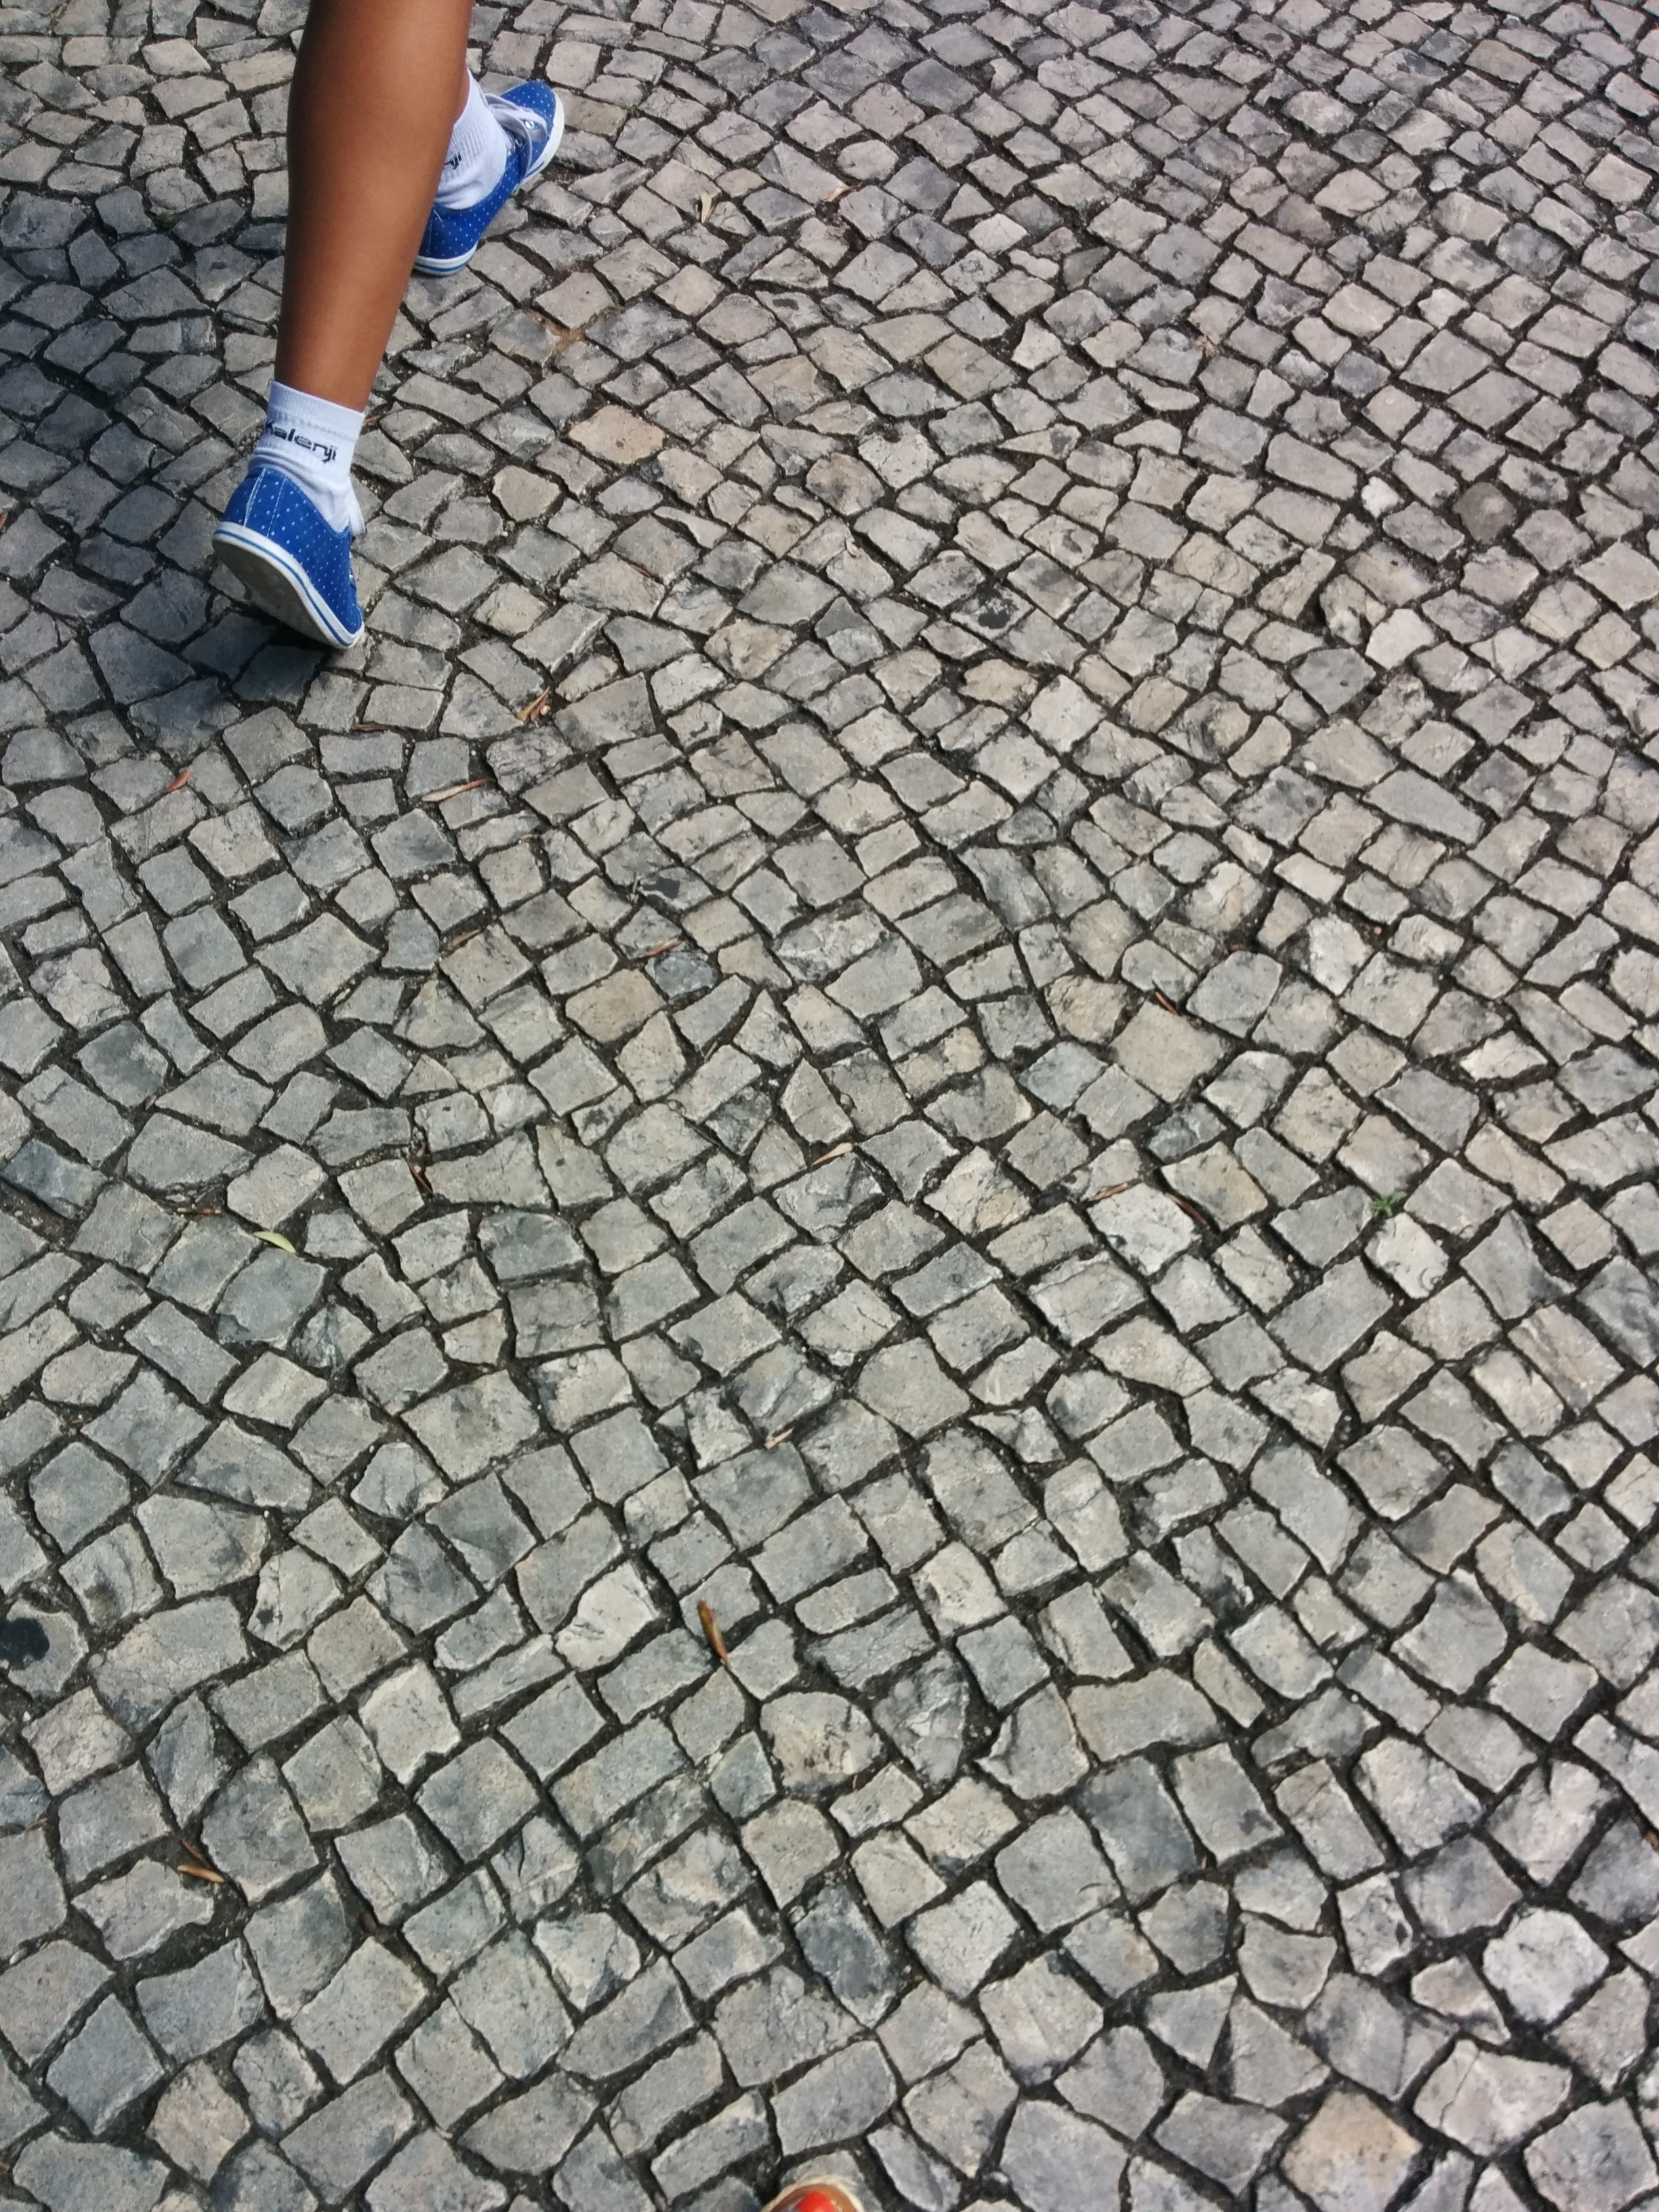
sidewalk, floor, cobblestone, asphalt, walkway, soil, lane, material, driveway, flooring, road surface